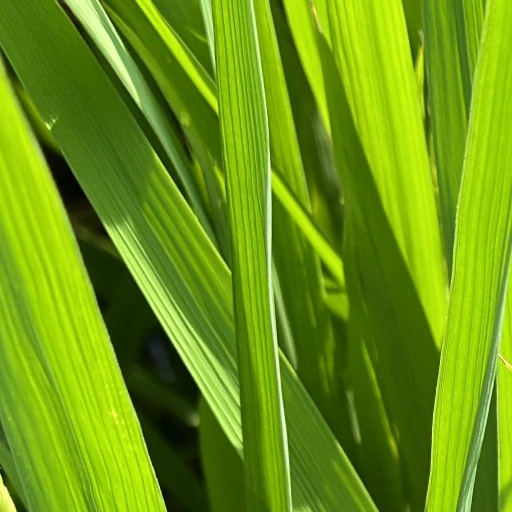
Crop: rice